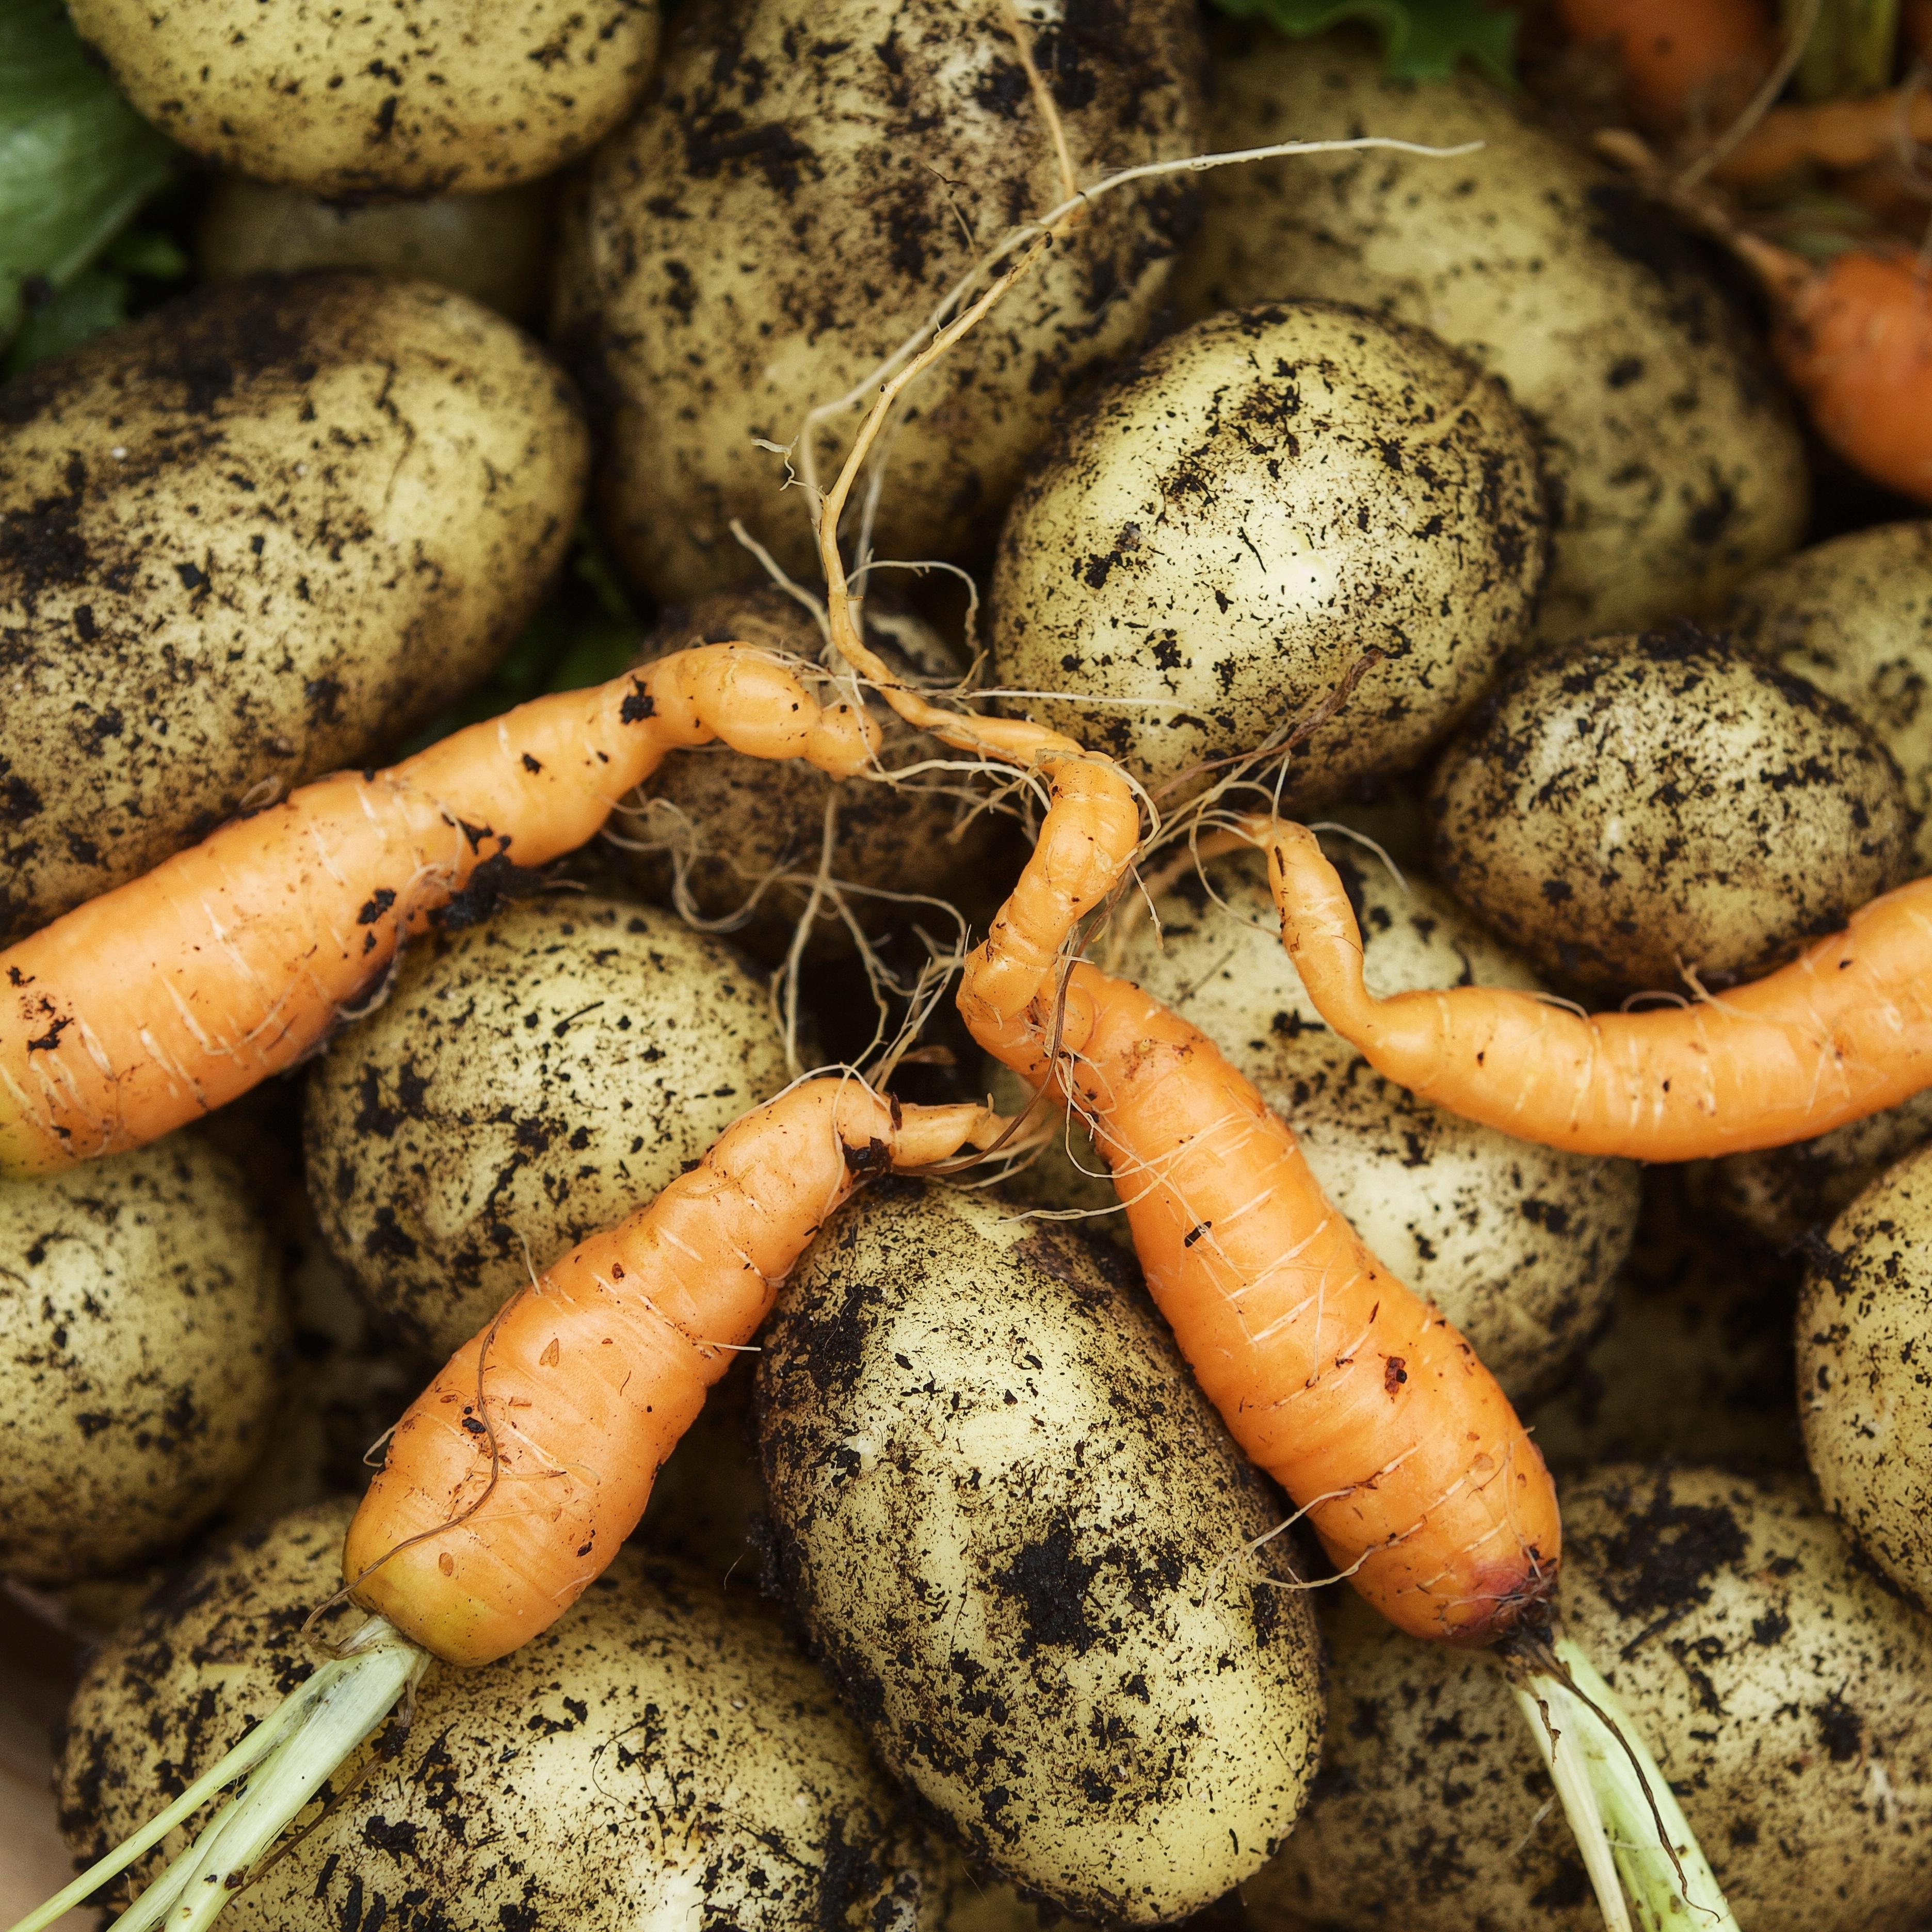
growth, plant, summer, food, green, harvest, produce, vegetable, crop, fresh, soil, garden, healthy, carrot, cultivation, gardening, vegetables, raw, harvesting, organic, flowering plant, tuber, root vegetable, land plant